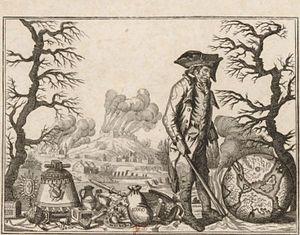
Adam-Philippe, comte de Custine, né le 4 février 1742 à Metz et guillotiné le 28 août 1793 à Paris, est un général de division de la Révolution française. Ayant débuté sa carrière comme officier dans l'armée royale, il participe à la guerre de Sept Ans, puis à la guerre d'indépendance américaine au sein de l'expédition de Rochambeau envoyée au secours des insurgents. Après les victoires remportées lors de la campagne de Virginie et à la bataille de Yorktown, il rentre en France et reprend sa place dans son unité d'origine.